Orders, decorations, and medals of Chile

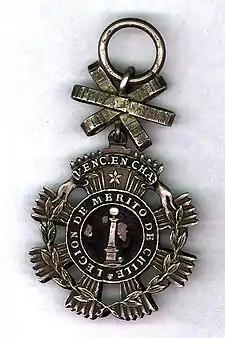
Obverse of the breast badge of the Legion of Merit of Chile, IV Class. This version of the badge was given to those who distinguished themselves in the Battle of Chacabuco, June 1817

The Legion of Merit of Chile was established on 1 June 1817 by the Supreme Director of the newly independent Chile, Liberator General Bernardo O'Higgins, to reward civil and military service to the nation and, at the time, was the most senior honour of Chile. The Head of State was established as the head of the Legion. However, after O'Higgins resigned in January 1823, the President of the Regency Council, José Miguel Infante, effectively abolished the order in June 1825. The order was established in four classes: